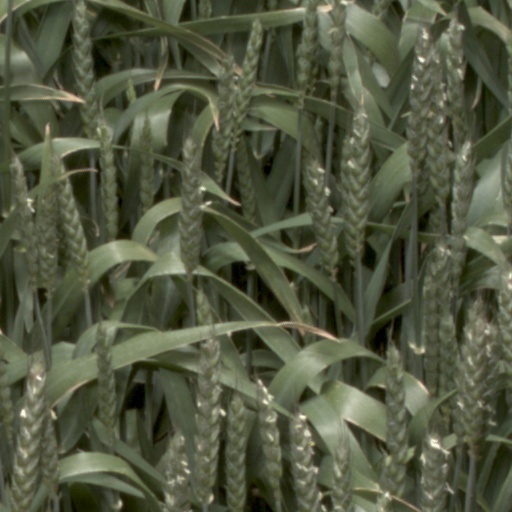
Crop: wheat